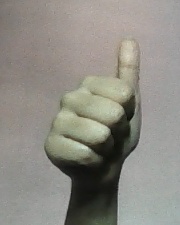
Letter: aleff